Giuseppe Di Giacomo

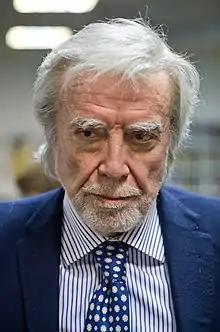
Giuseppe Di Giacomo, 2019

Author of about a hundred scientific publications on the relationship between aesthetics and literature, as well as on the relationship between aesthetics and the visual arts, with an emphasis on modern and contemporary culture, and on topics such as the image, representation, the art/life nexus, memory and the notion of testimony.